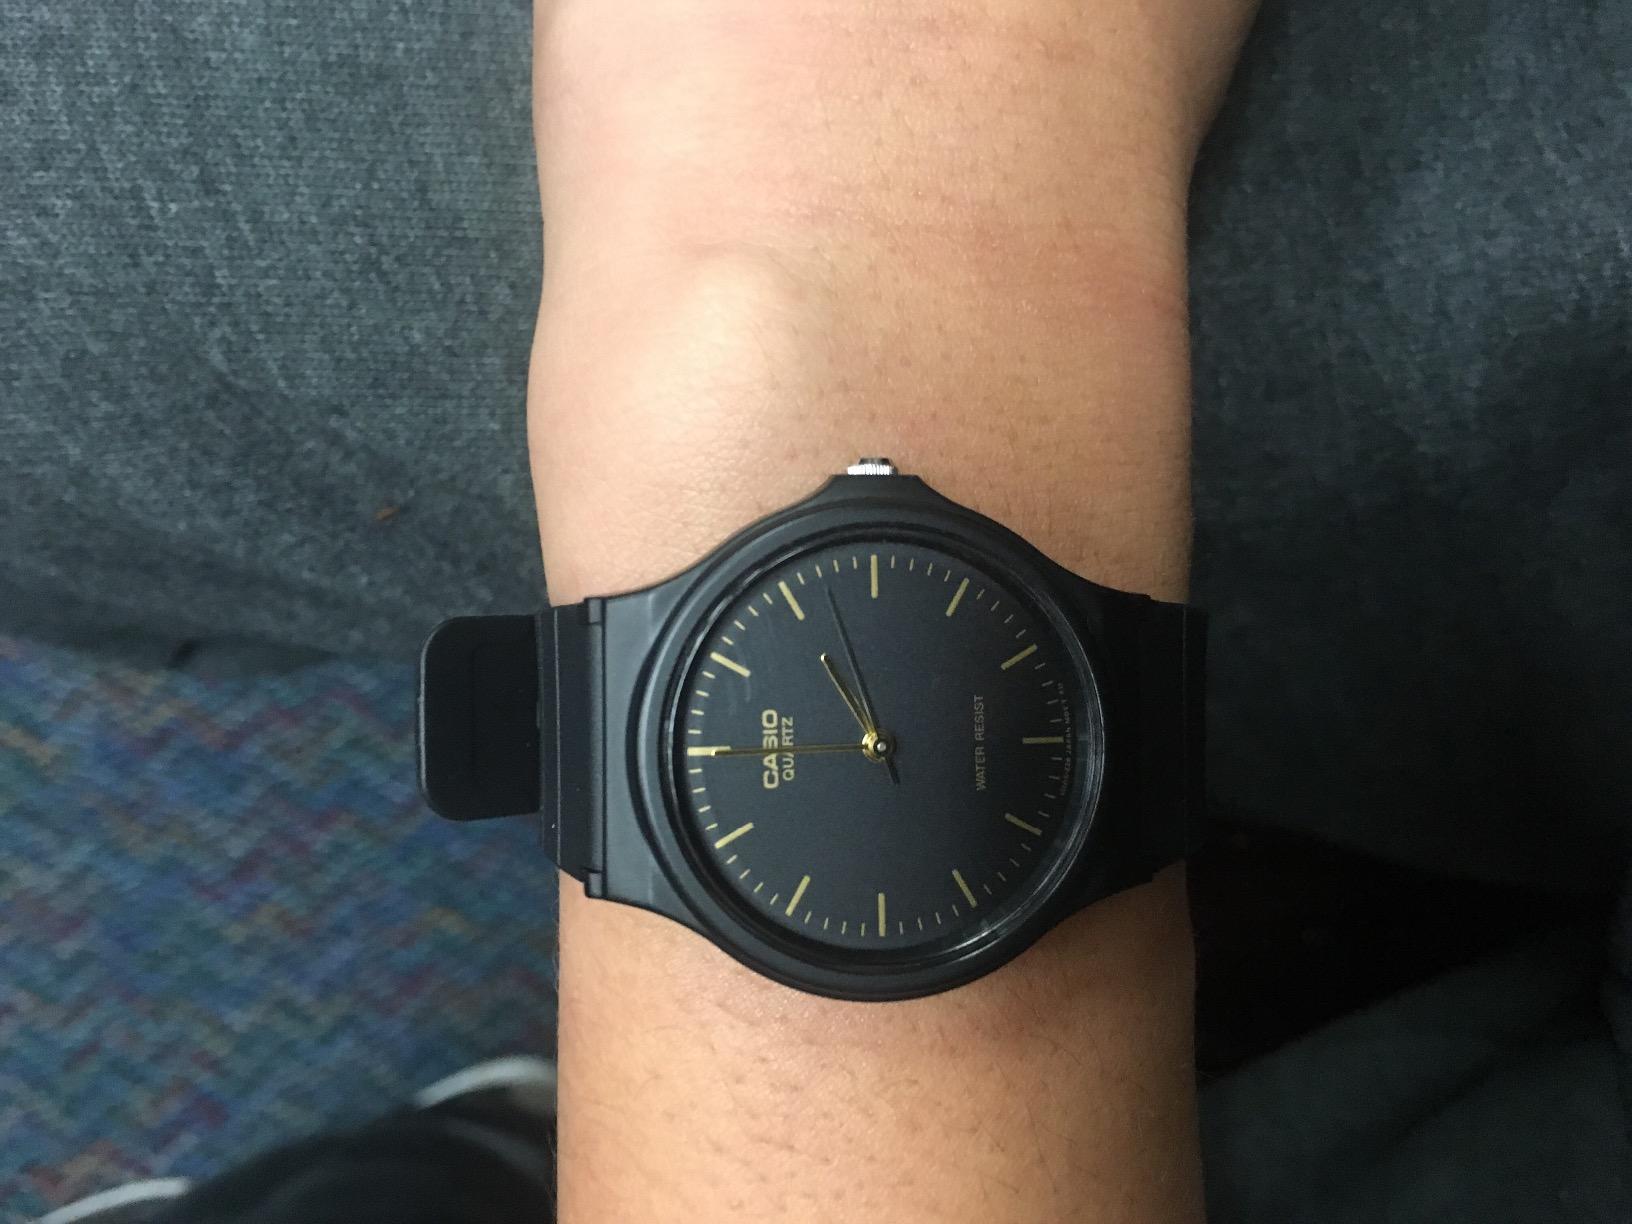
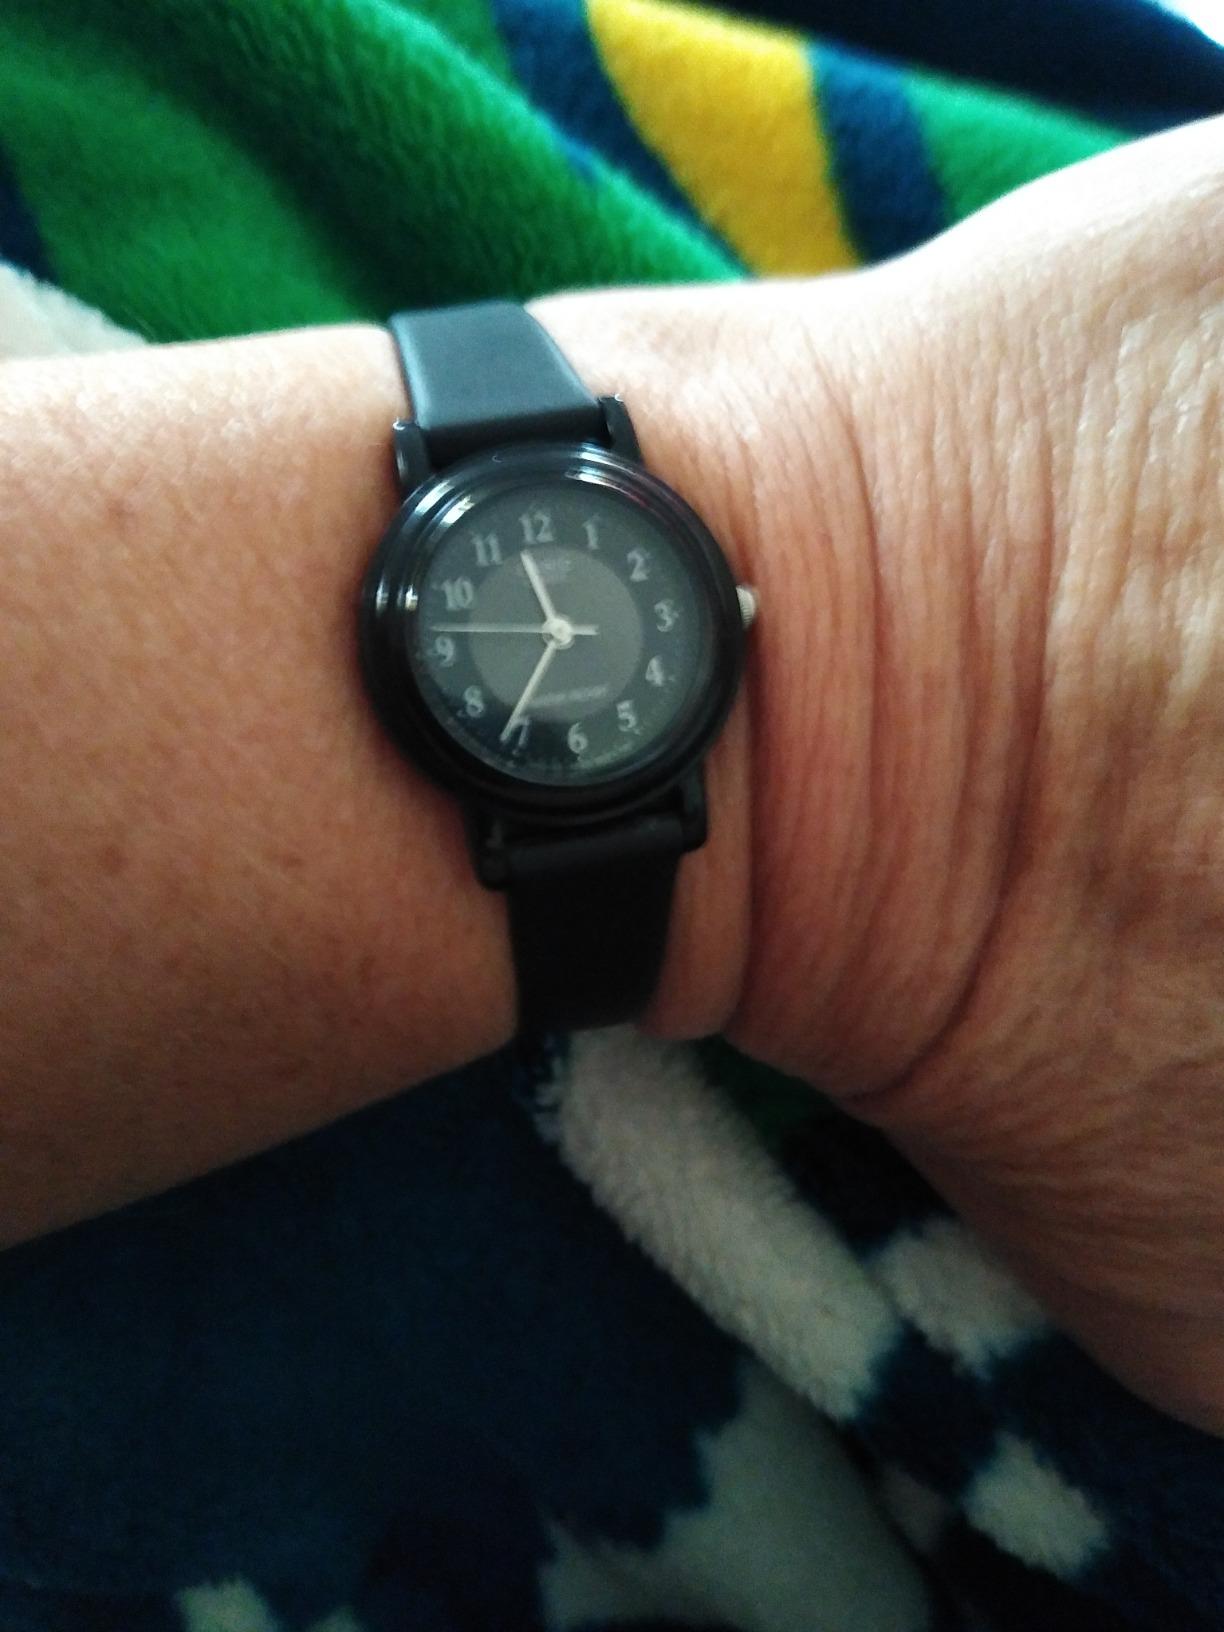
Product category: accessories_watch
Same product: no